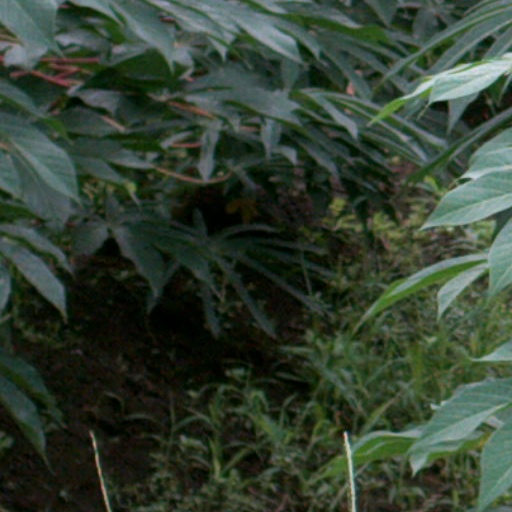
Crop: cassava